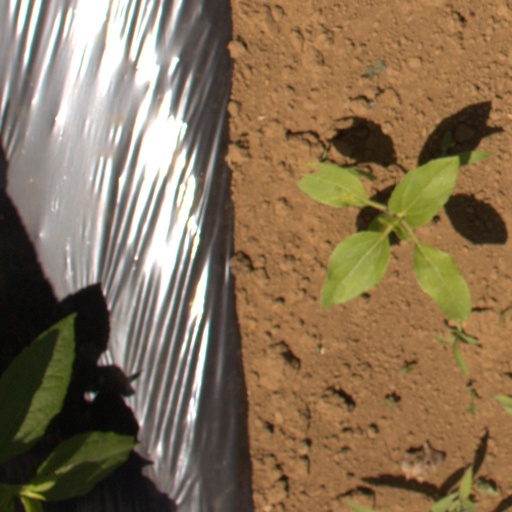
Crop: Jerusalem artichoke